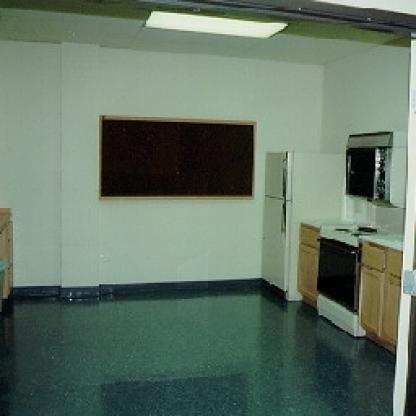
Scene: Indoor